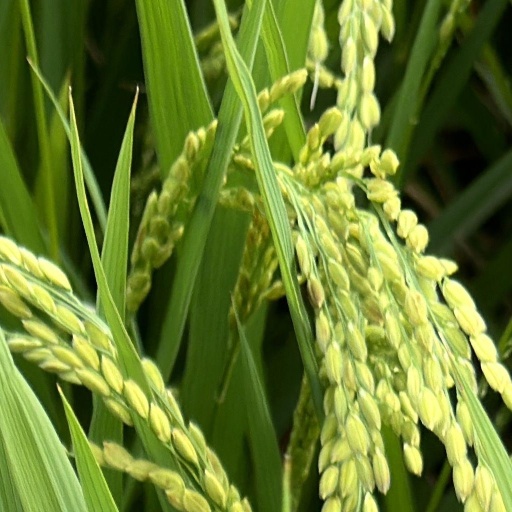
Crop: rice